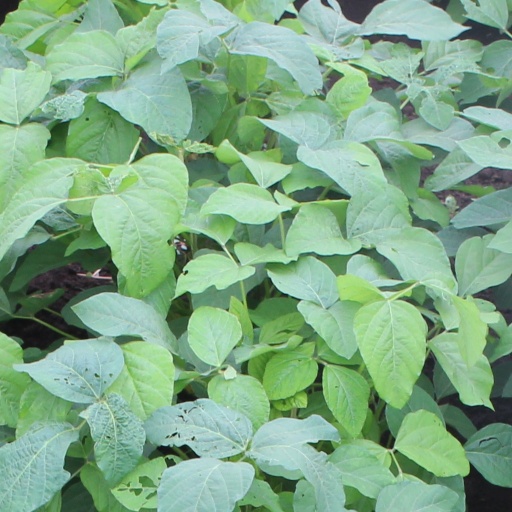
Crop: soybean